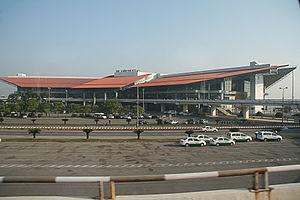
Le district de Sóc Sơn est un district rural de la province de Hanoi dans la région du Delta du Fleuve Rouge au Viêt Nam.